Jose B. Lingad

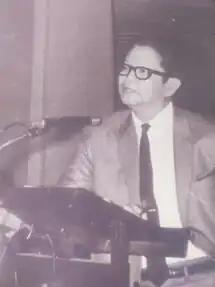

After the Japanese invasion of the Philippines in 1941, Lingad joined the armed resistance against the Japanese in Bataan. Served as chief of staff under the command of Colonel Edwin Ramsey. He survived the Bataan Death March and later joined the guerrilla movement where he would lead the Pampanga Military District.